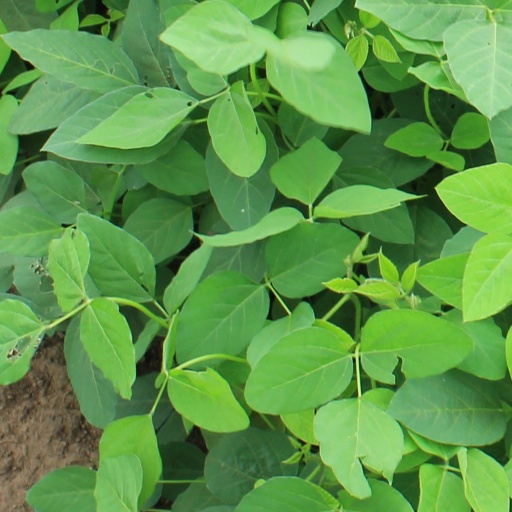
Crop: soybean